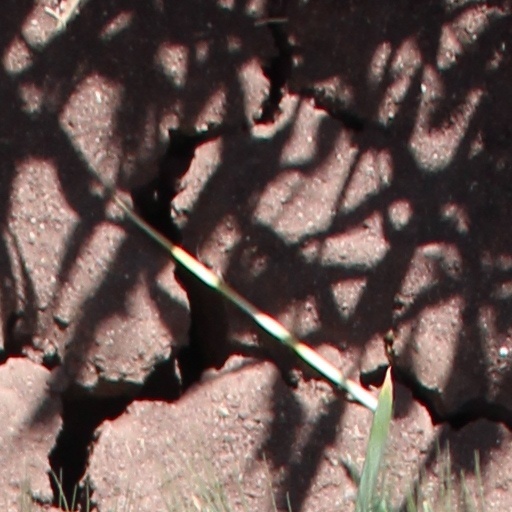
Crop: wheat